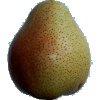
Label: pear_forelle